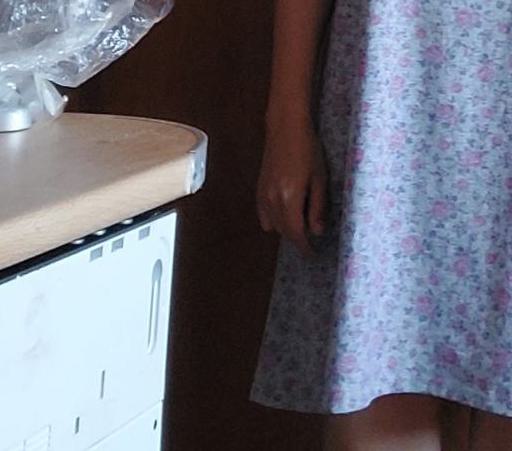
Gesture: no_gesture